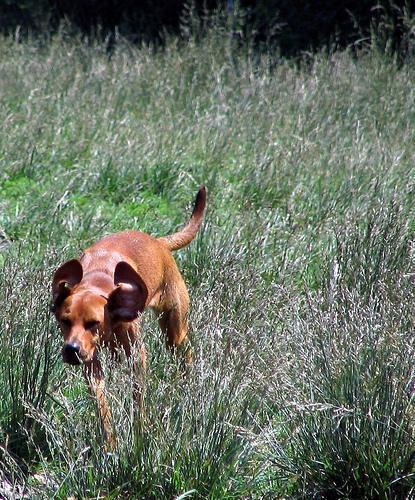
redbone